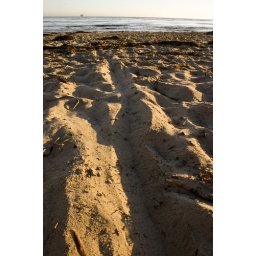
Some bike marks I left in the sand at Goleta's north beach. There is a drilling platform in the background.